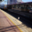
Label: train